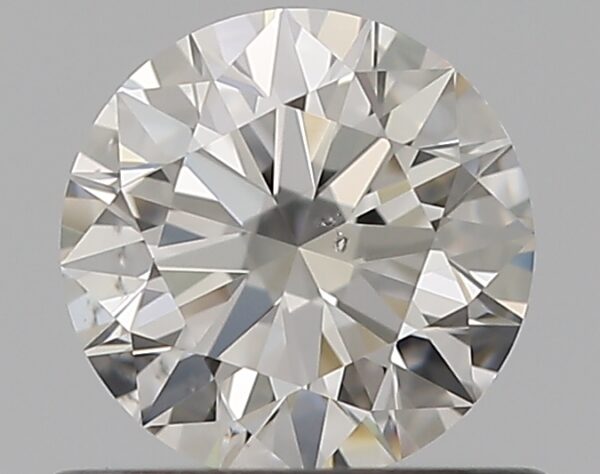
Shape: round
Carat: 0.55
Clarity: SI1
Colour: G
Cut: EX
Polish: EX
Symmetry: EX
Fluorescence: N
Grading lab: GIA
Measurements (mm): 5.25 x 5.27 x 3.22